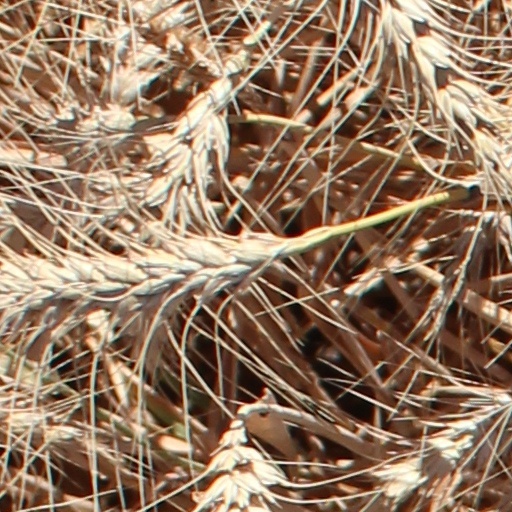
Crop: wheat